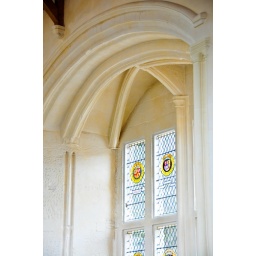
Stained glass windows in Sterling Castle